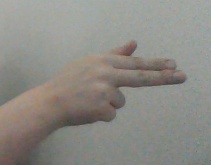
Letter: ghain